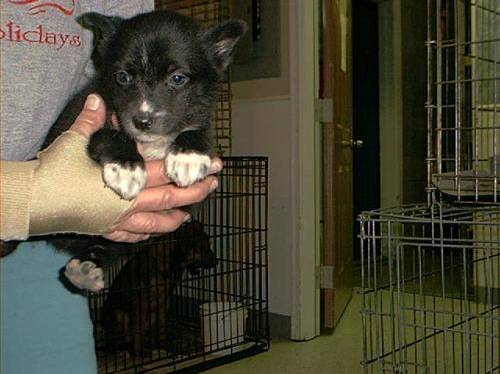
Label: dog